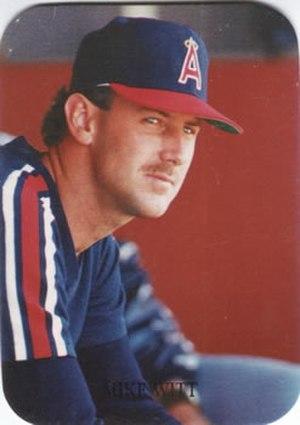
Mike Witt est un lanceur droitier de baseball ayant joué dans les Ligues majeures de 1981 à 1993.